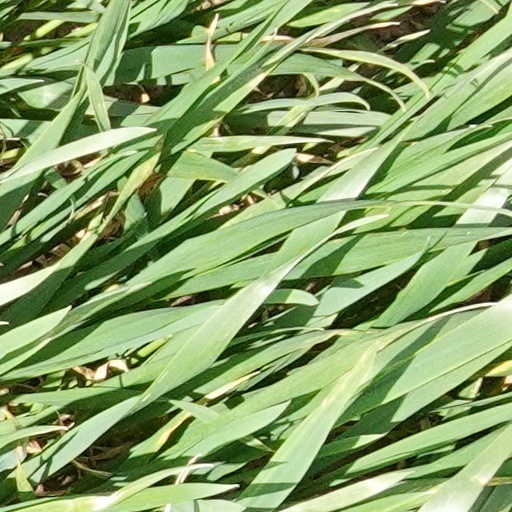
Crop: wheat